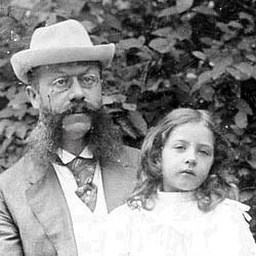
This is a girl that gives her name to the best car around the world: Mercedes-Benz